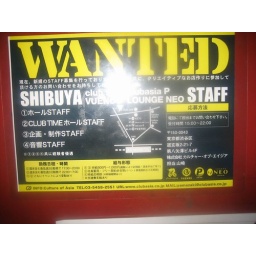
This was some sign in the bathroom of this hip hop club.